Azadi Tower

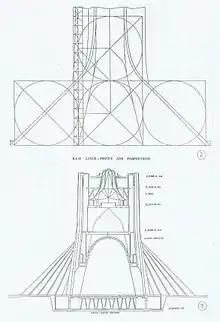
Plans of the Shahyad Tower.

During the 1960s, Iran became a major oil-exporting country, and using the newly-found wealth, the Shah launched programs to modernize and industrialize the country. This followed a cultural growth that architect Hossein Amanat describes as "a mini renaissance". In 1966, Amanat won a competition to design the building.